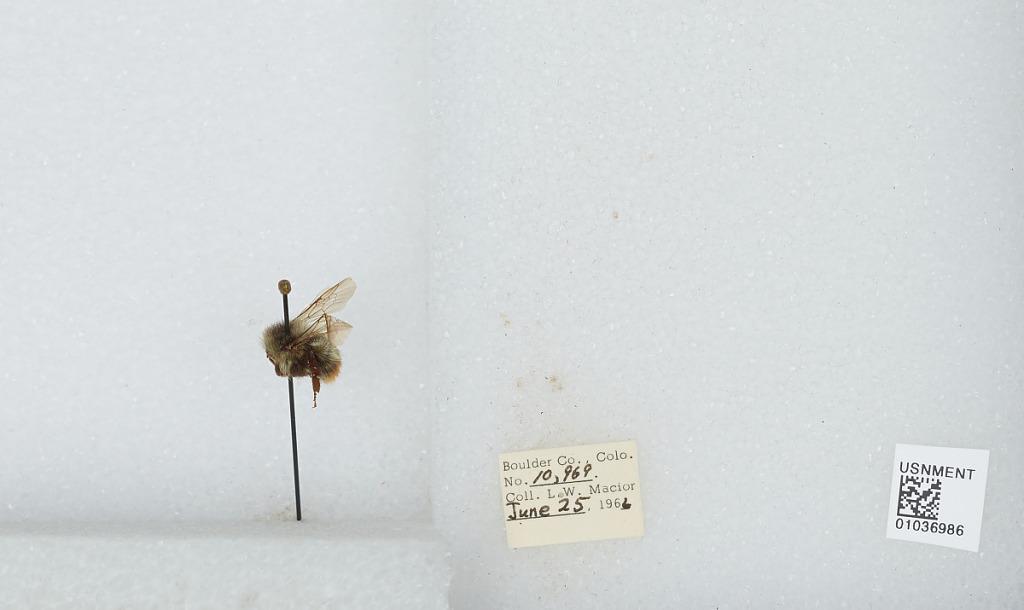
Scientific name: Bombus (Pyrobombus) mixtus Cresson
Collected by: L. Macior
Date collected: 1966-6-25
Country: United States
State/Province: Colorado
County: Boulder
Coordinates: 40.015, -105.27